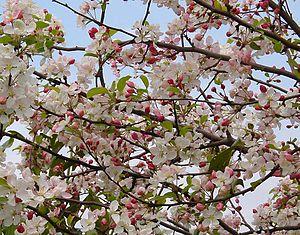
'Evereste' est un cultivar de pommiers. C'est une variété de pommier à fleurs très répandue, qui doit sa popularité à une grande résistance aux maladies et à de petits fruits décoratifs en plus d'une floraison blanche printanière.